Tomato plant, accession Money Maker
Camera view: bottom (45 deg); turntable rotation: 90 degrees
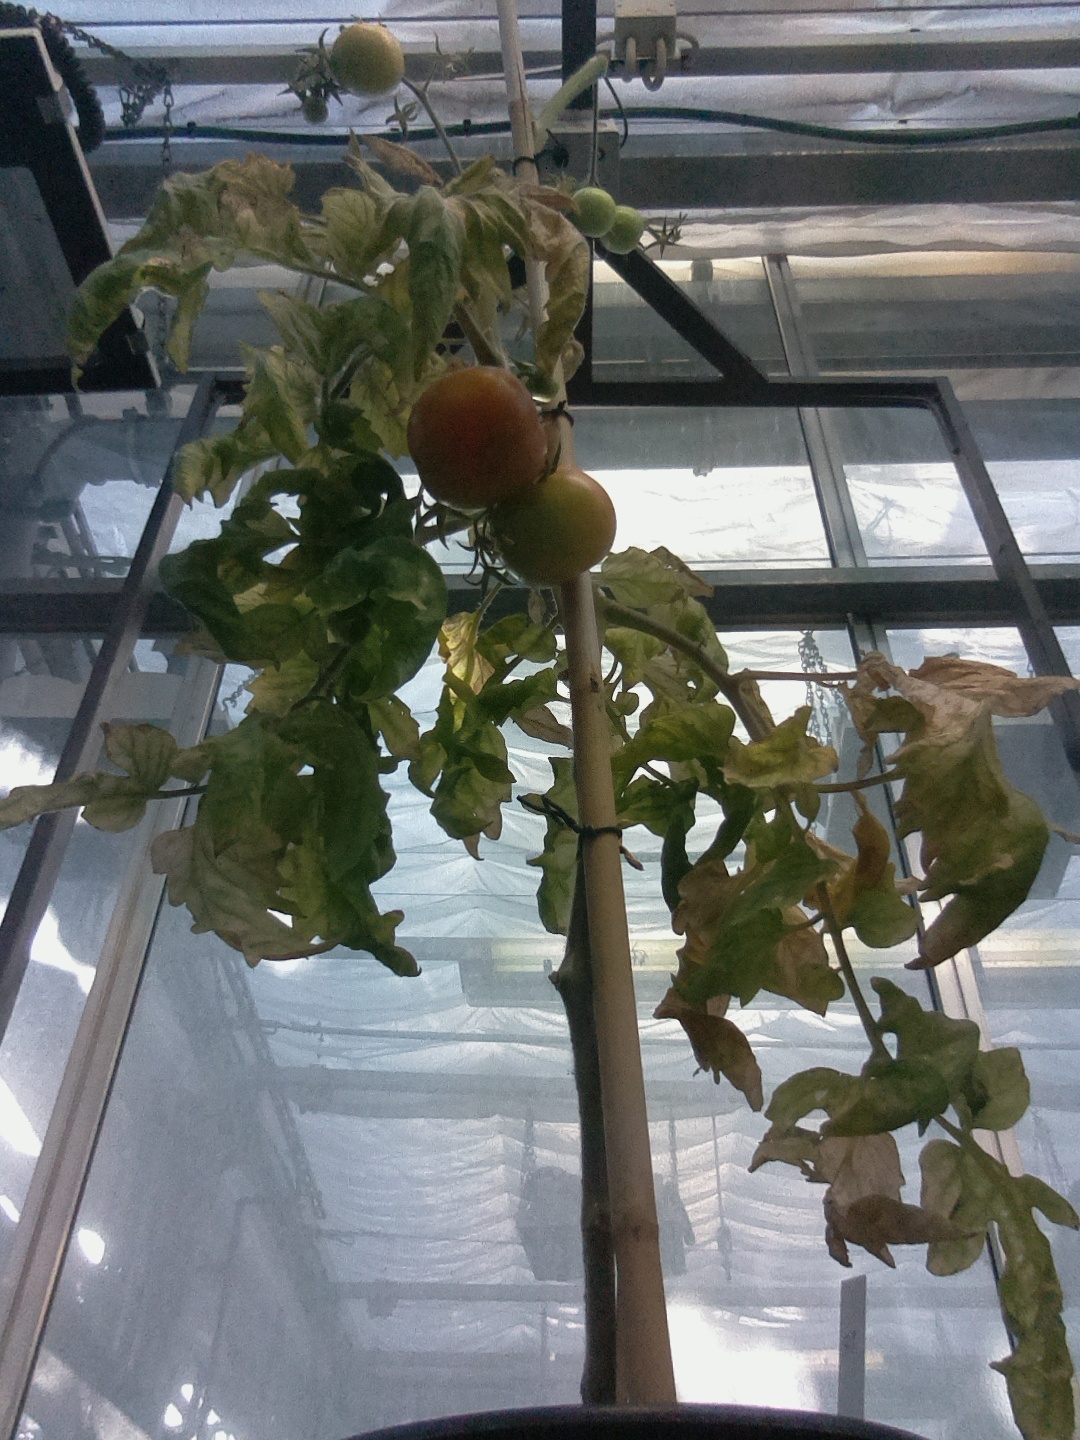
BBCH growth stage 82: 20%-30% of fruits show typical fully ripe color